List of mayors of Subotica

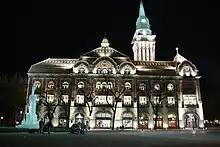
The City Hall - Office of the mayor. Built in 1912 according to the project of architect Marcell Komor.

The mayor of Subotica is the head of the City of Subotica (the fifth largest city in Serbia and second largest city in the Autonomous Province of Vojvodina). He acts on behalf of the city, and performs an executive function in the City of Subotica. The current mayor of Subotica is Stevan Bakić (SNS).